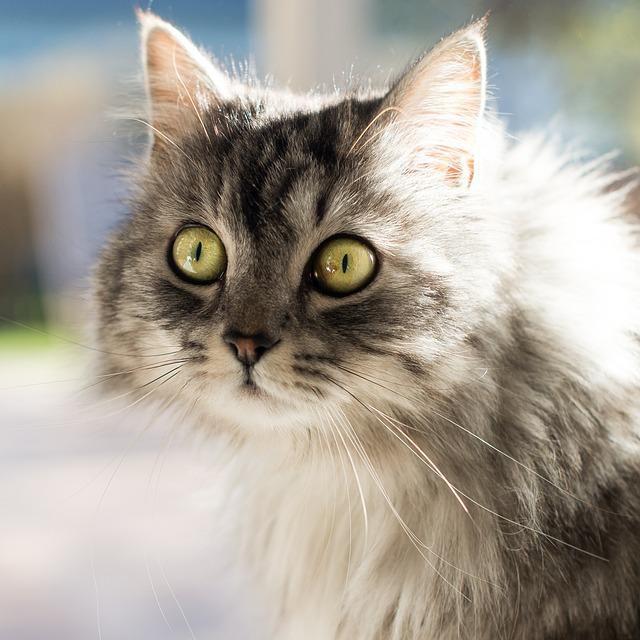
cat